Ferry flying

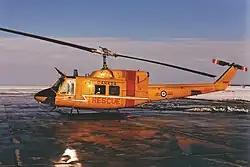
A Canadian Forces CH-135 Twin Huey from Base Rescue Goose Bay delivered by a ferry crew to CFB Winnipeg for Depot Level Inspection and Repair at Bristol Aerospace in 1988.

Ferry flying or a positioning flight is the flying of aircraft for the purpose of returning the aircraft to base, delivering it to a customer, moving it from one base of operations to another, or moving it to or from a maintenance facility that includes maintenance, repair, and operations.